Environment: real
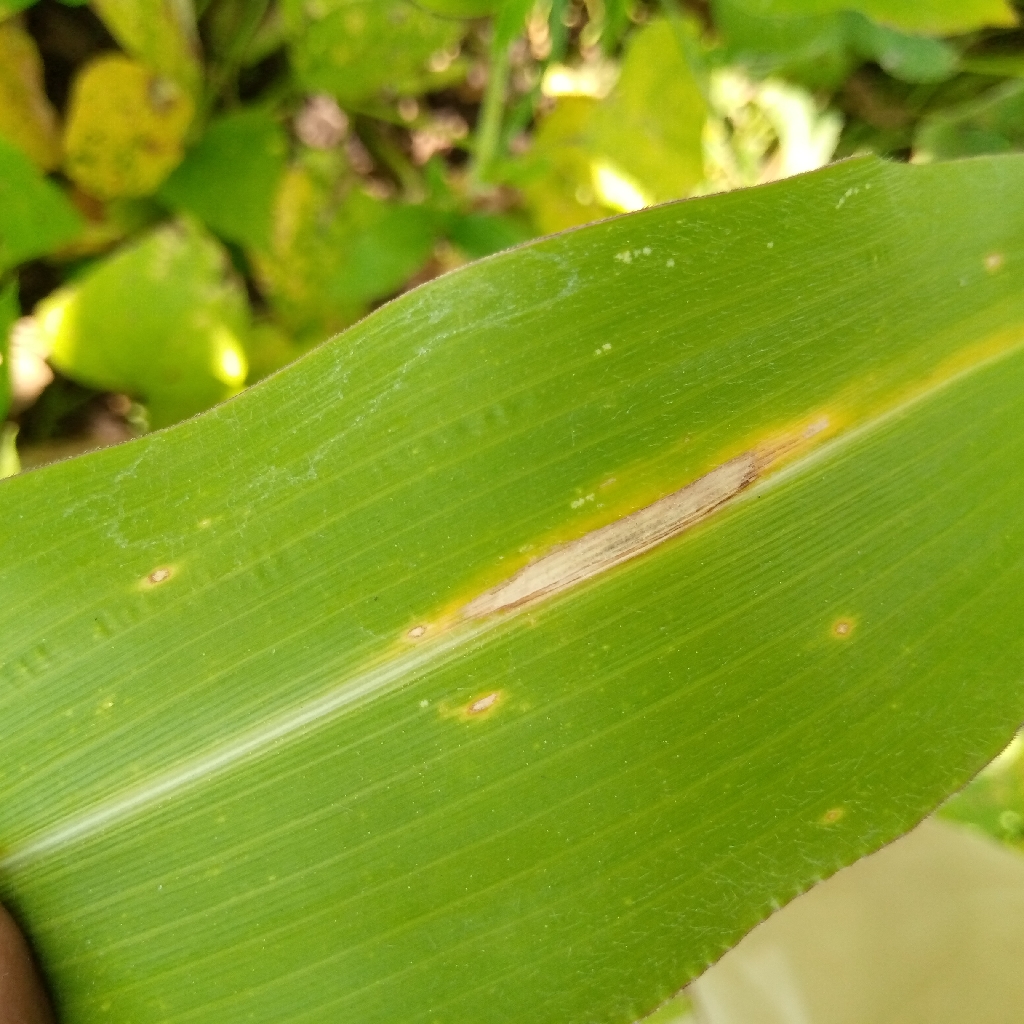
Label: northern_corn_leaf_blight